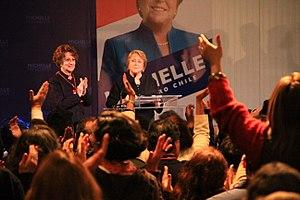
Ángela Margarita Jeria Gómez est une archéologue chilienne.